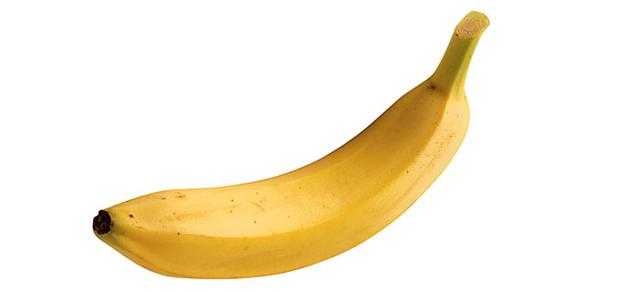
Label: Banana